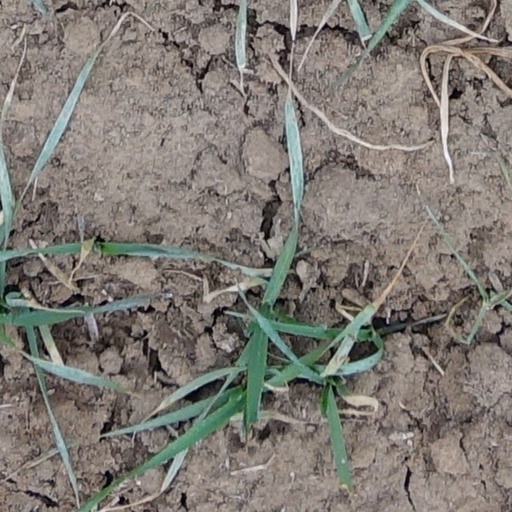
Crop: wheat